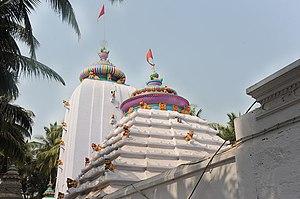
Jajpur est une ville indienne située dans le district de Jajpur dans l’État de l'Odisha. En 2011, sa population était de 37 458 habitants.